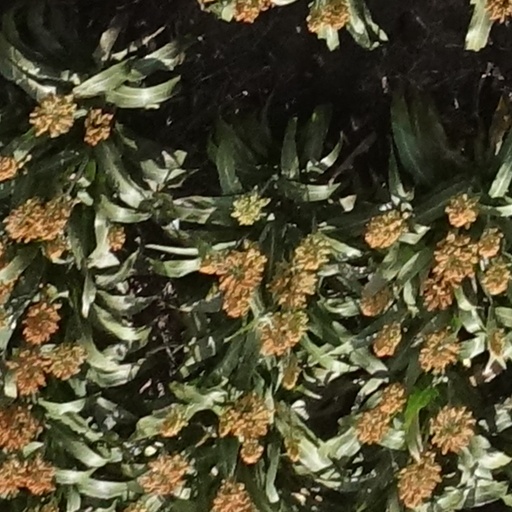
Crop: sorghum